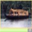
Label: ship